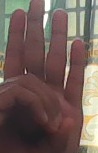
ASL sign: 0